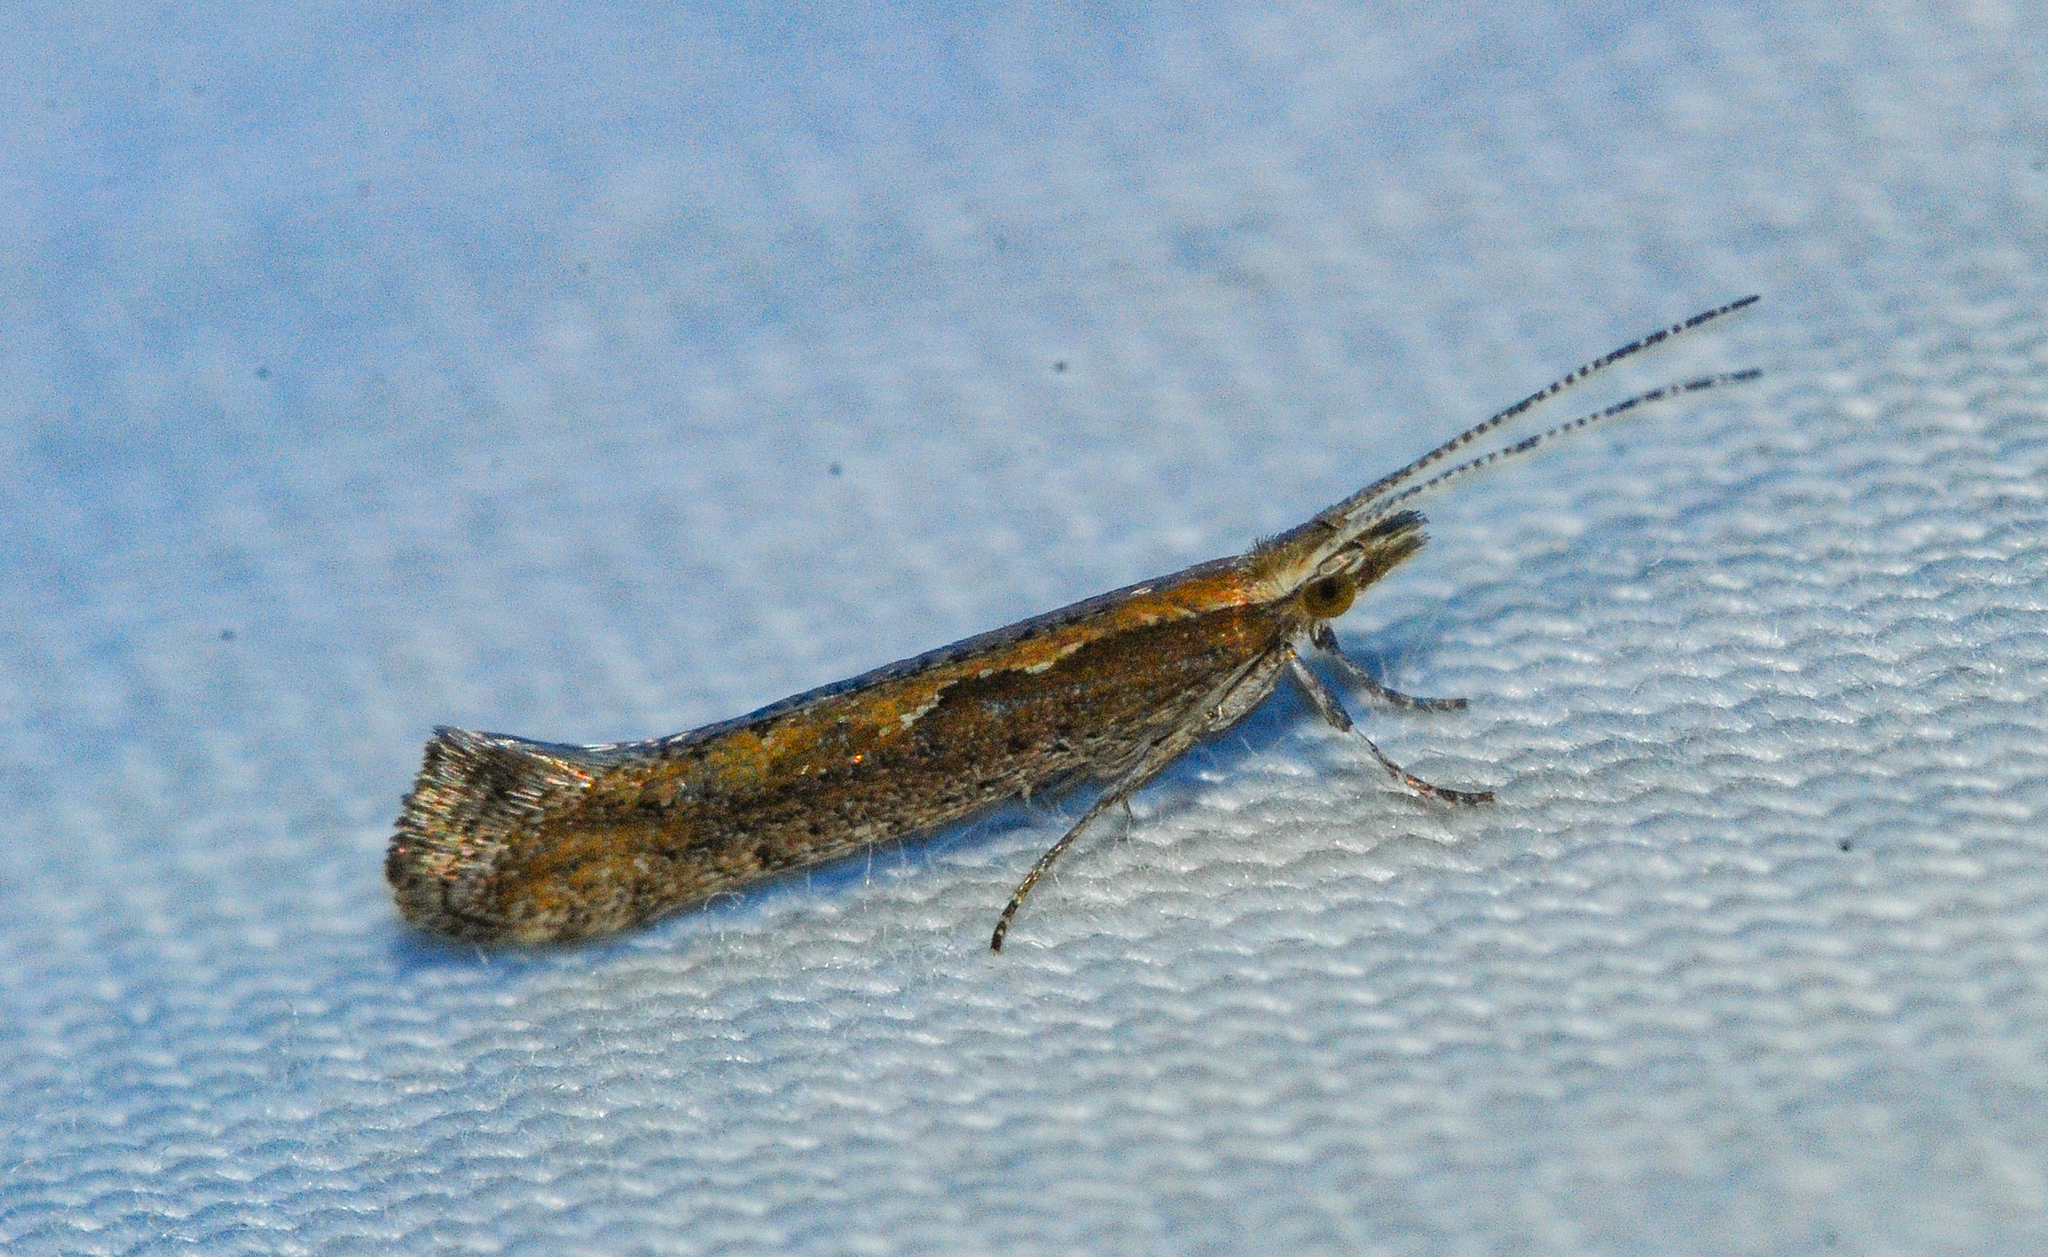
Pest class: diamondback_moth